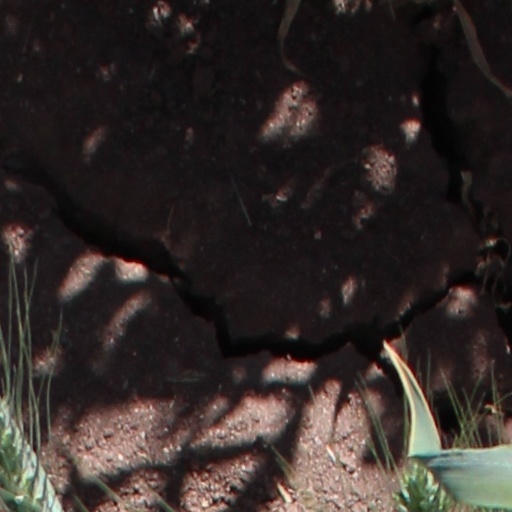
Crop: wheat